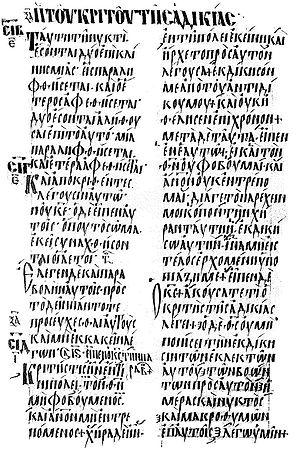
Le Codex Vaticanus 354, portant le numéro de référence S ou 028, est un manuscrit de vélin en écriture grecque onciale. Le manuscrit est complet.